Thomas J. H. Trapnell

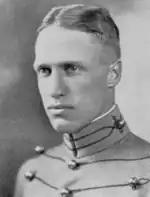
At West Point in 1927

After graduating from Episcopal High School in Alexandria, Virginia, in 1923, Trapnell attended the United States Military Academy at West Point, New York. Known as the "warhorse of the West Point backfield," he was an All-America halfback in football—where he teamed with future Hall of Famer Chris Cagle. In 1926, in one of West Point's best years, Trapnell participated in a memorable game against Navy that tied at 21–21. The match was played at Soldier Field in Chicago – the only time either team has played that venue. Army suffered only one loss that entire season (to Notre Dame).